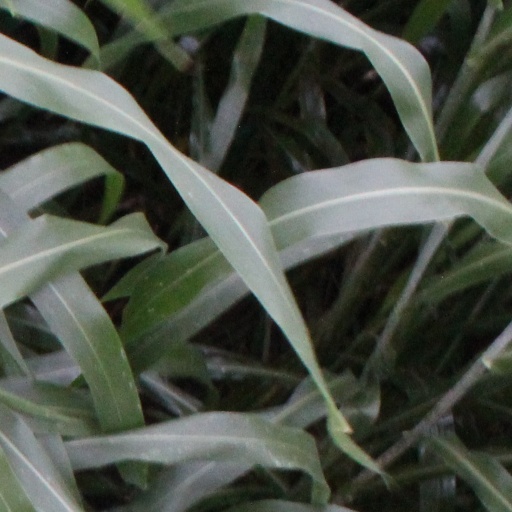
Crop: sorghum